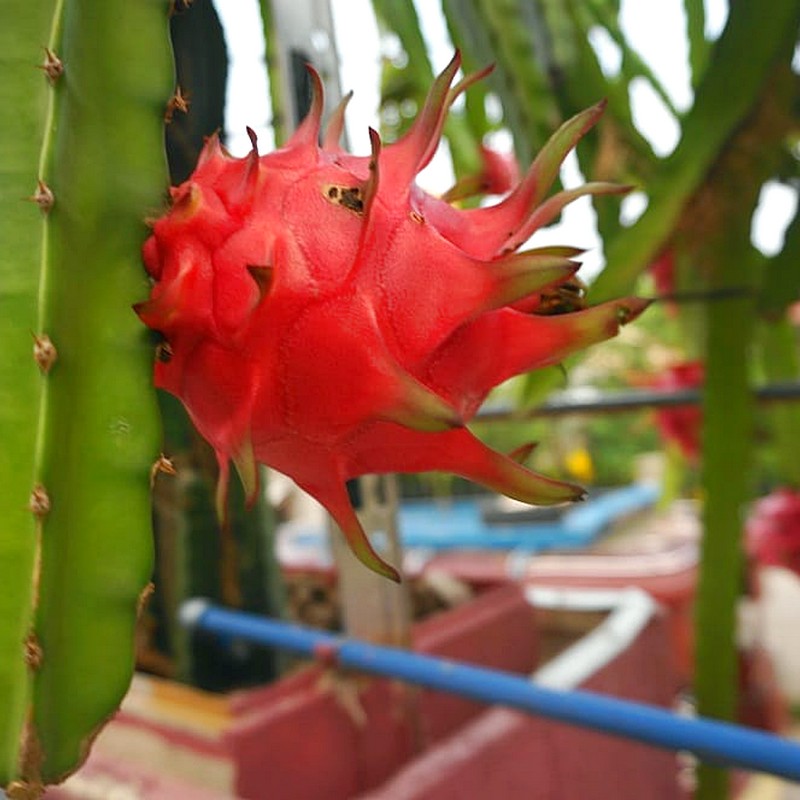
Label: Fresh Dragon Fruit